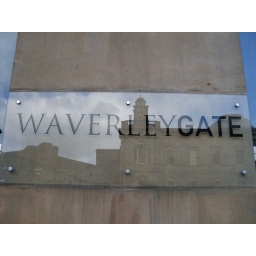
Emergency exit signs installed in Waverley Gate office development, Edinburgh. By Philip Payne Emergency Lighting.